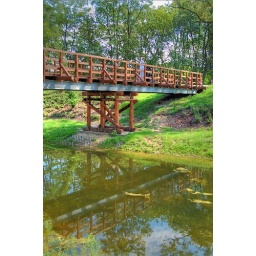
Wood bridge - mirrored in water